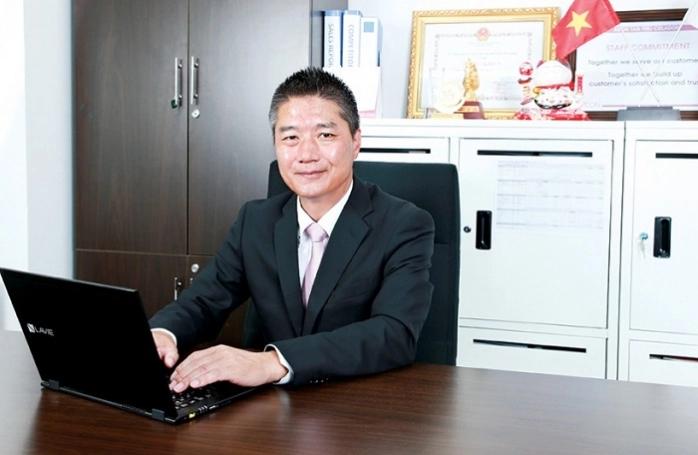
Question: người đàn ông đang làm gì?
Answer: đang sử dụng máy tính cá nhân